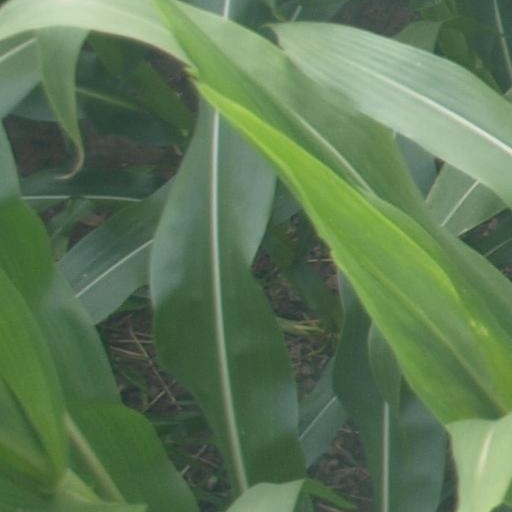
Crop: maize; corn